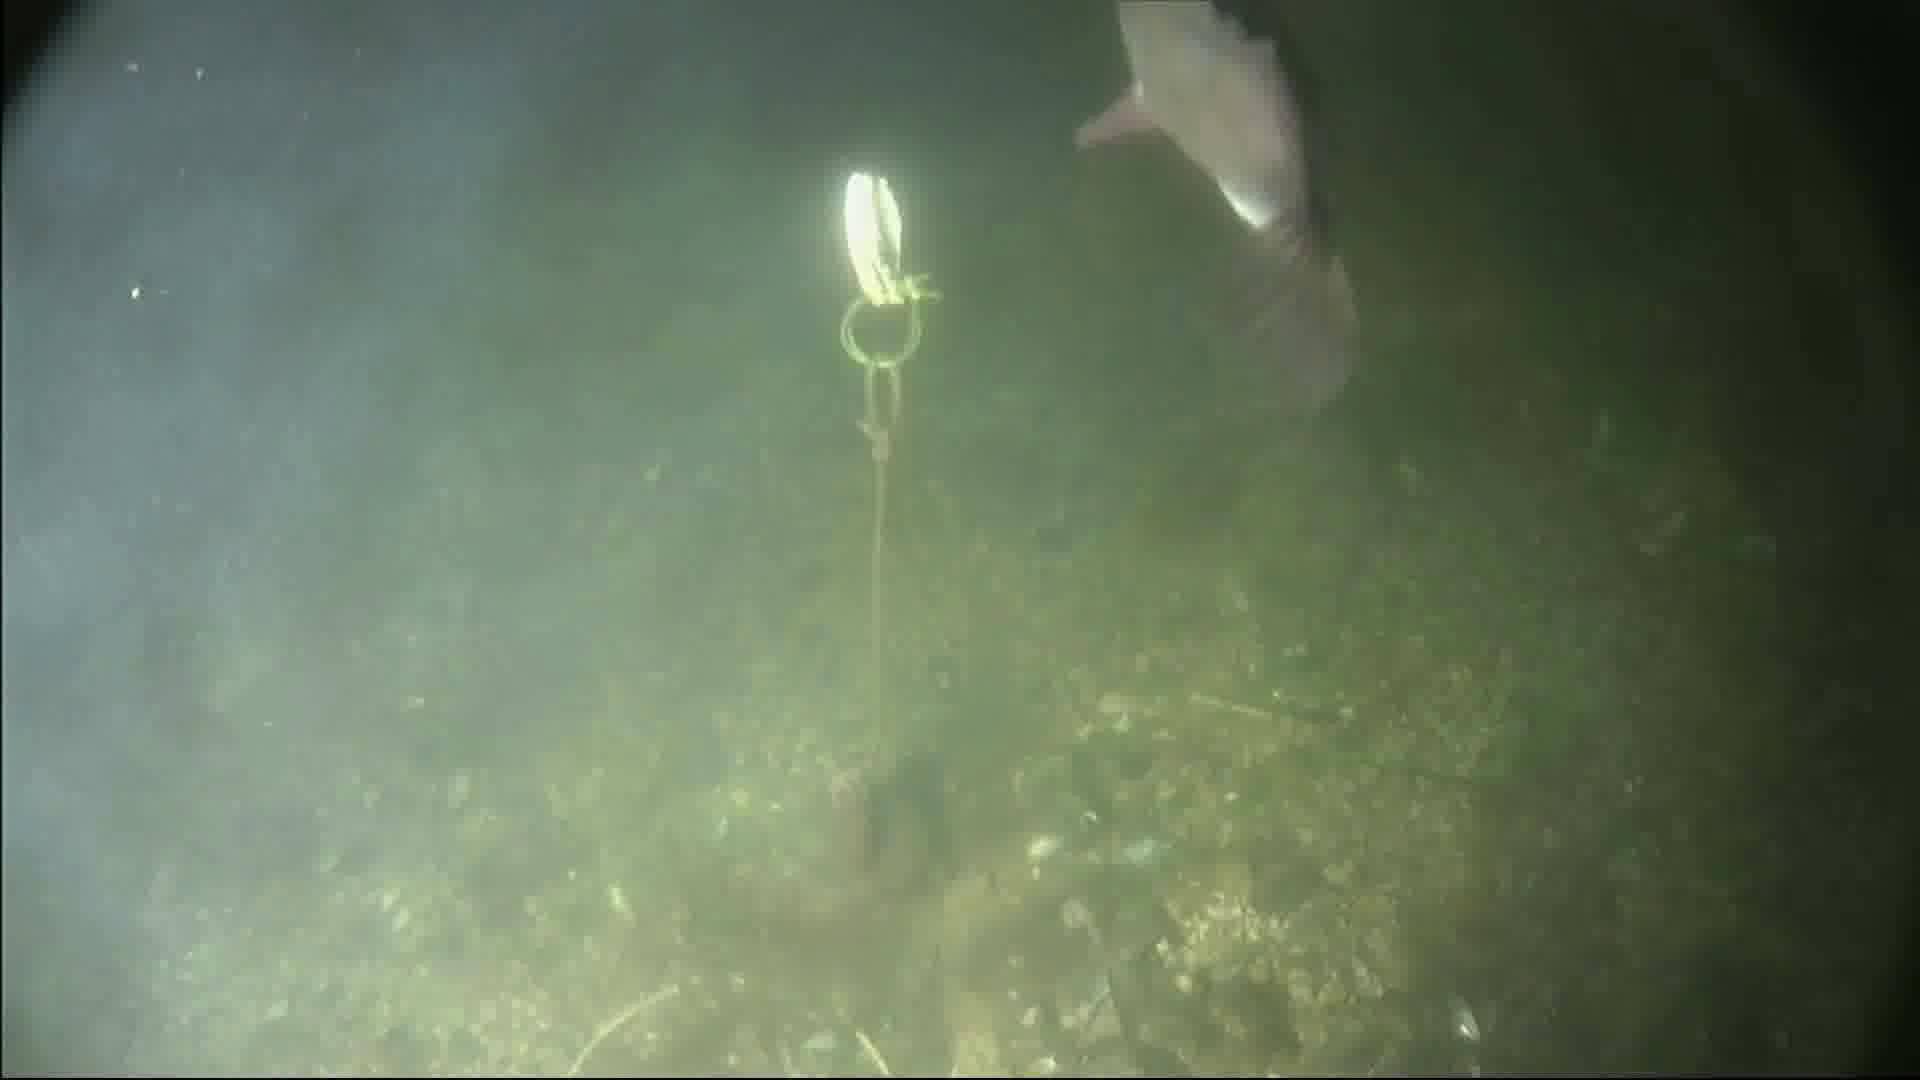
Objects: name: fish
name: crab